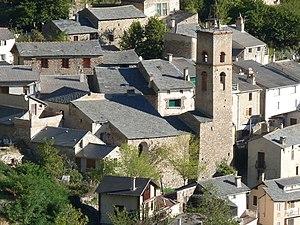
Eglise de Fontpédrouse, Pyrénées-Orientales, France
Fontpédrouse est une commune française située dans le département des Pyrénées-Orientales, en région Occitanie.
L'église Sainte-Marie de Fontpédrouse est une église située à Fontpédrouse, dans le département français des Pyrénées-Orientales.